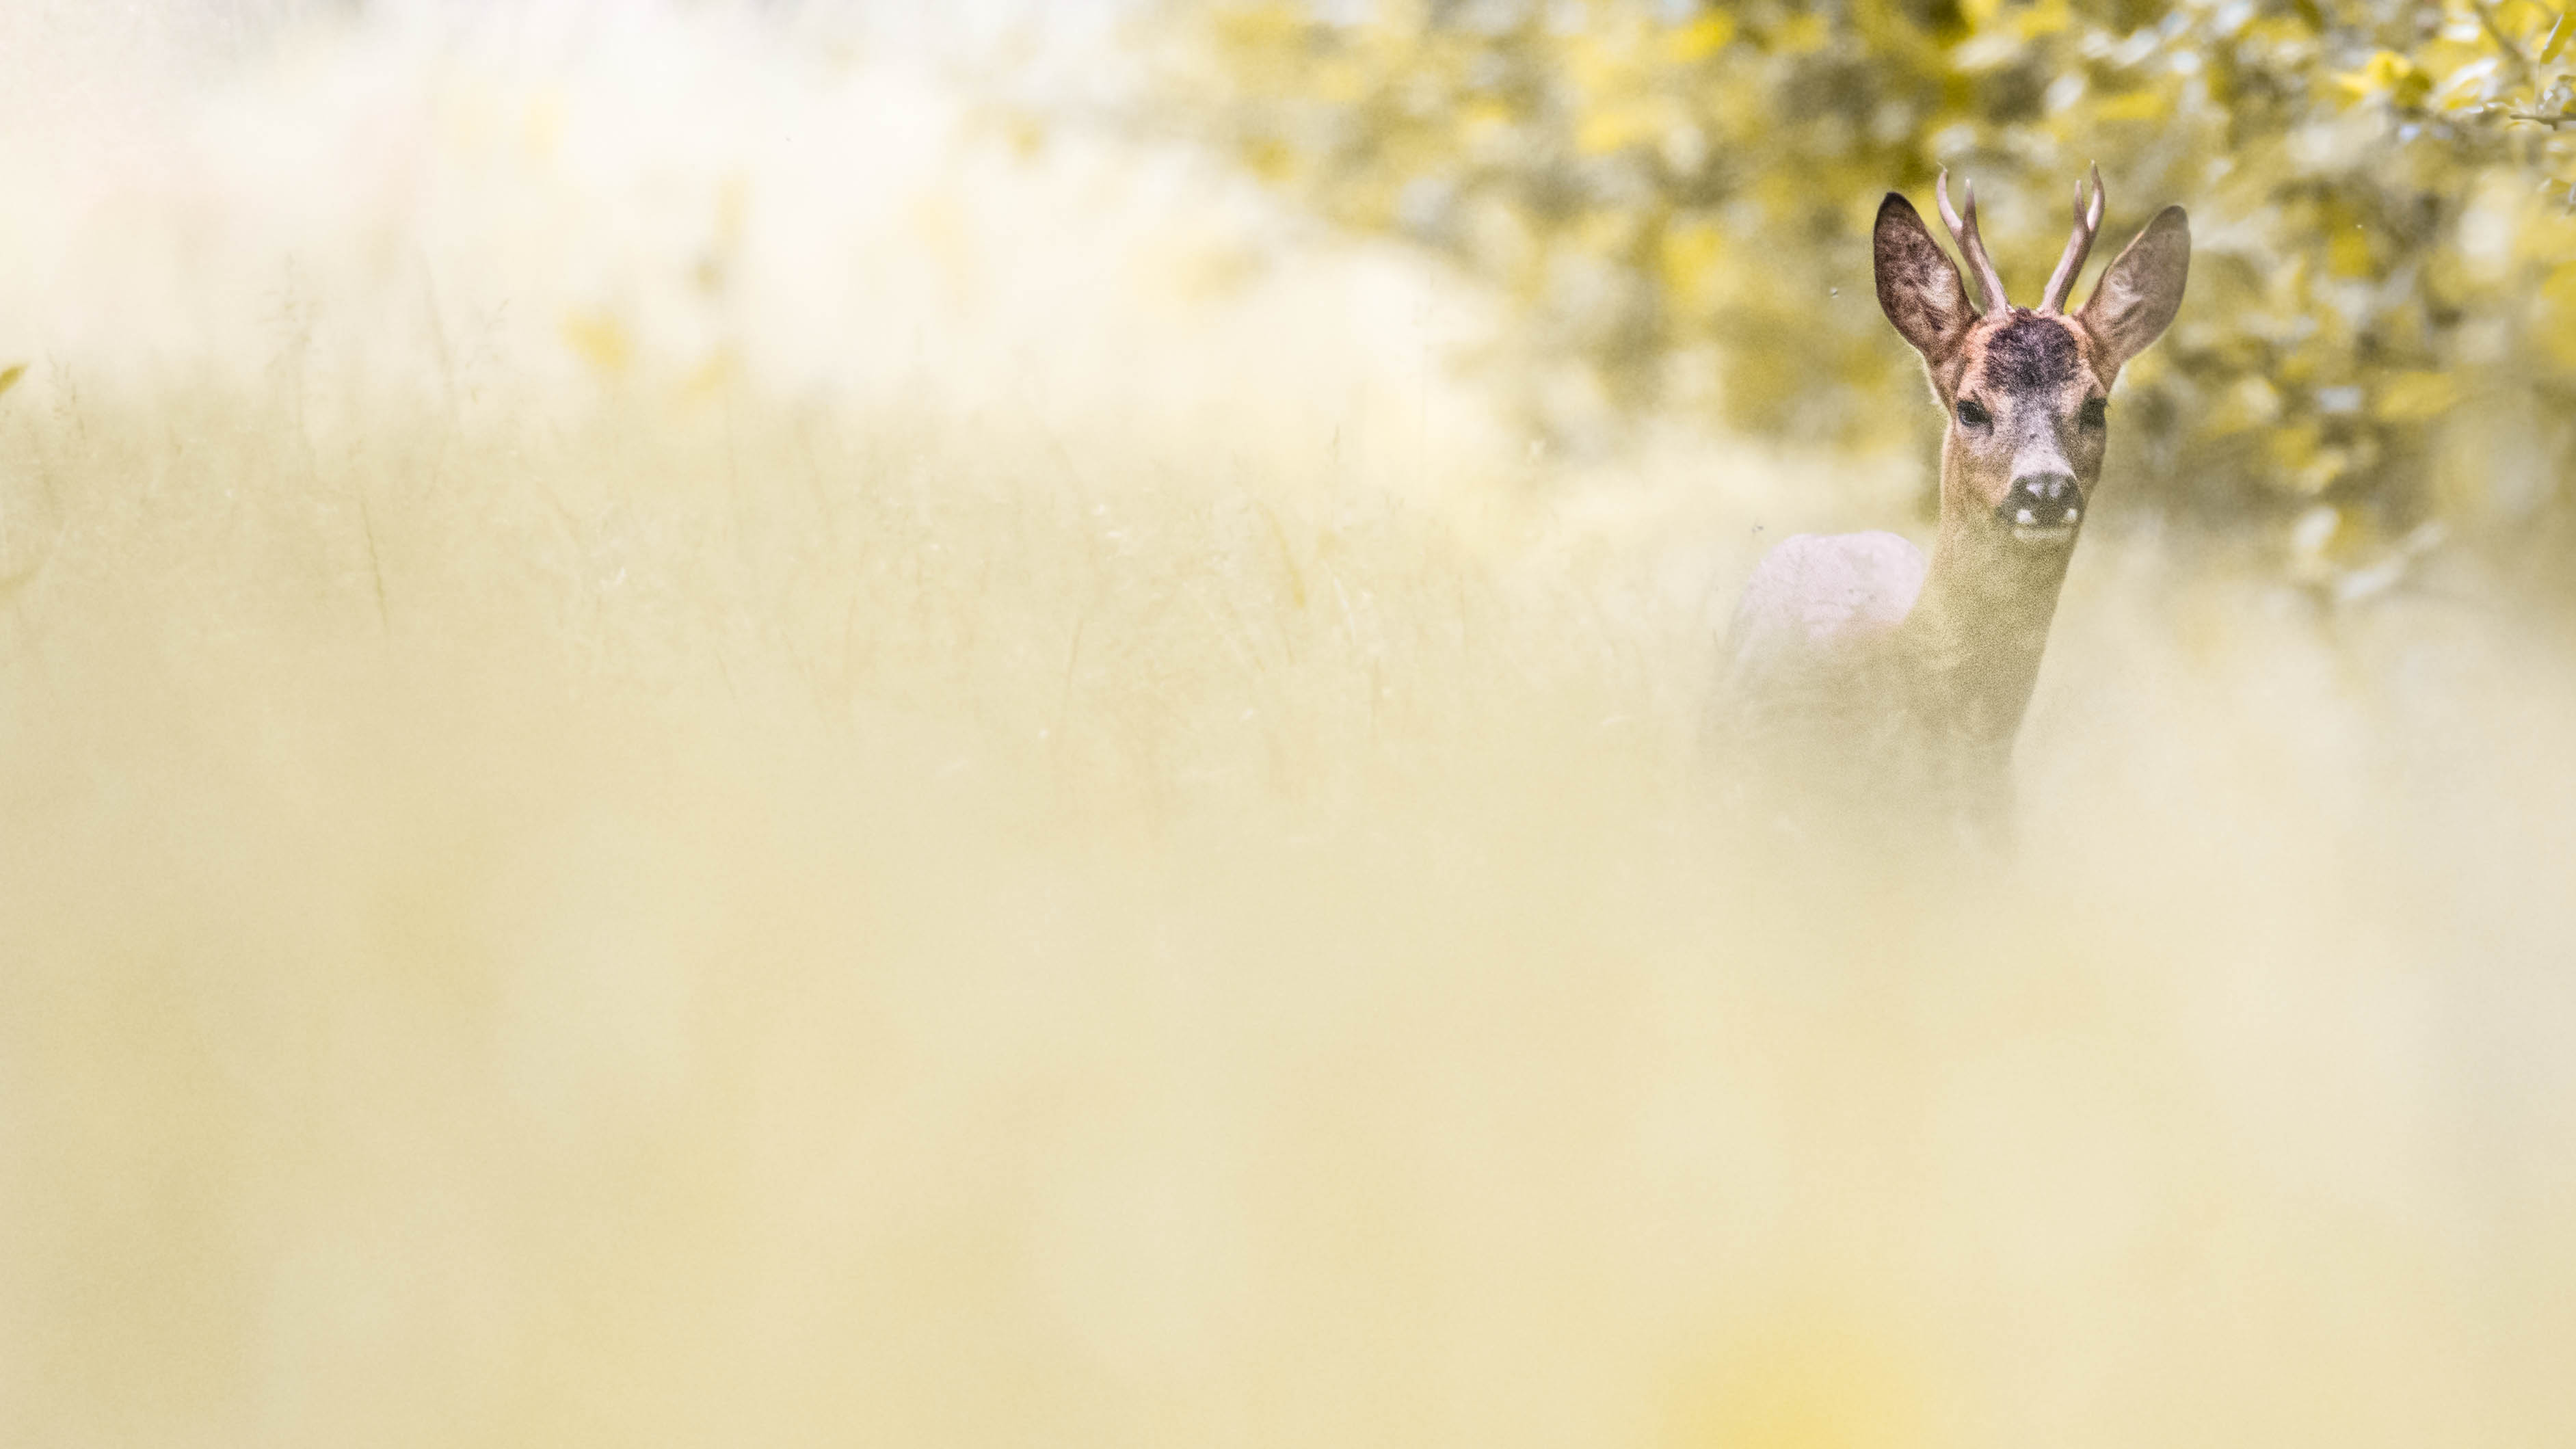
nature, forest, wildlife, wild deer, mammal, animals, vertebrate, deer, images, free, beauty, graceful, impressive, bird, green, yellow, season, fauna, morning, sunlight, tail, grass, snout